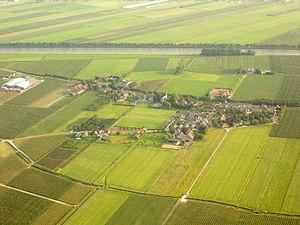
't Goy est un village situé dans la commune néerlandaise de Houten, dans la province d'Utrecht.